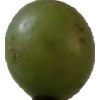
Label: grape